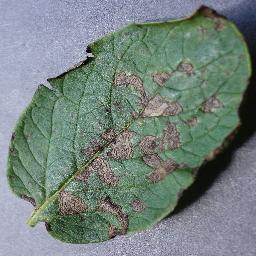
Label: Potato___Early_blight